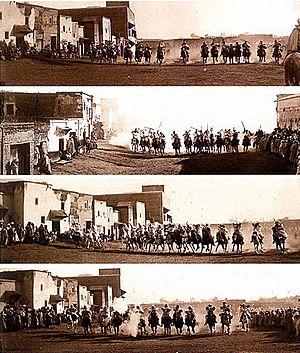
Gabriel Antoine Veyre est un réalisateur-opérateur Lumière et photographe français, né à Septème le 1ᵉʳ février 1871 et décédé à Casablanca le 13 janvier 1936.
La fantasia est un art équestre traditionnel pratiqués essentiellement au Maghreb, se manifestant par la simulation d'assauts militaires. Cet art est notamment appelé « jeu de la poudre » ou « jeu des chevaux ».